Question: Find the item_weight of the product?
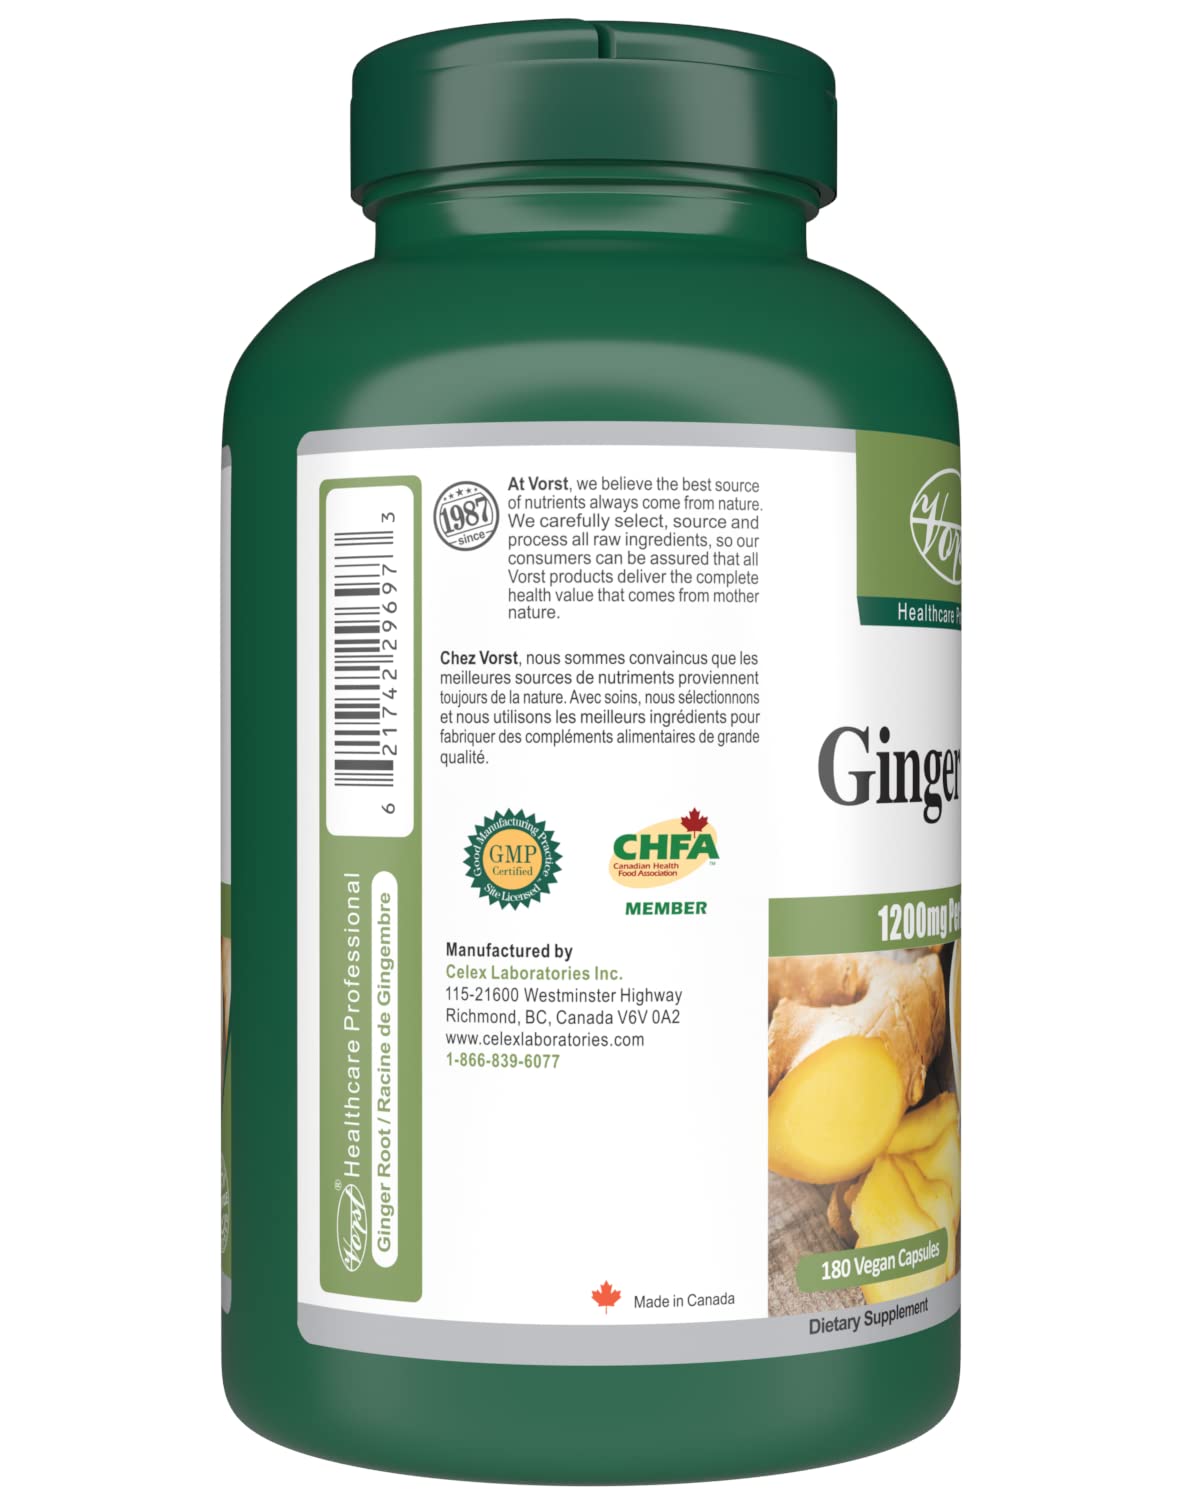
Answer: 1200.0 milligram